Protestantism in Italy

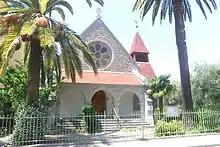
Protestant church in Bordighera, Liguria

Protestantism in Italy comprises a minority of the country's religious population.